Aron Anderson

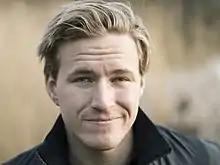
Anderson in 2014

Aron Karl Riggert Anderson (born 26 January 1988) is a Swedish adventurer, motivational speaker and a paralympian-athlete. Anderson was the first wheelchair user to summit Sweden's highest mountain, Kebnekaise, and Mount Kilimanjaro in Tanzania.